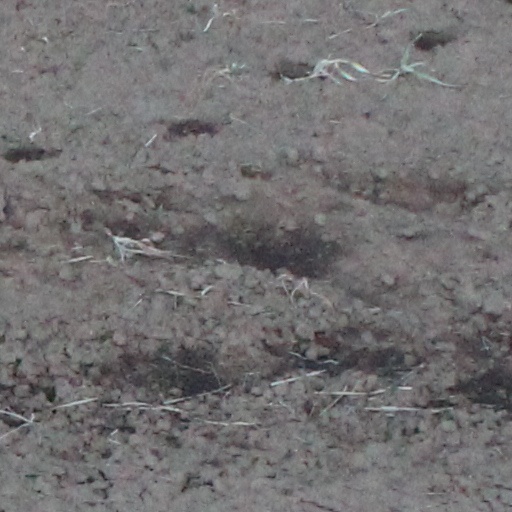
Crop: wheat